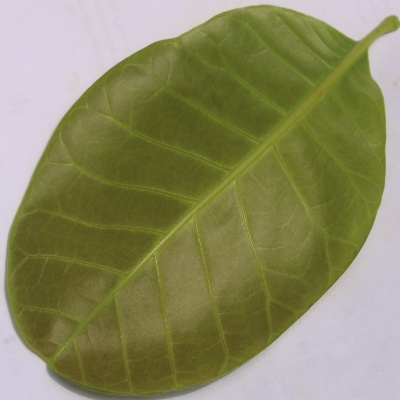
Crop: Cashew
Condition: healthy